Buenaventura Durruti

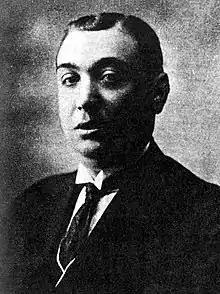
CNT leader Salvador Seguí, whose assassination triggered the outbreak of open conflict between anarchists and the "pistoleros"

In 1910, Durruti began his apprenticeship under the tutelage of Melchor Martínez, a master mechanic and a local leader of the Spanish Socialist Workers' Party (PSOE). Martínez oversaw Durruti's development as both a mechanic and as a socialist; during this period, Durruti stopped attending church and other religious events, which earned him a bad reputation among the city's Catholic population. After two years, Martínez informed Durruti that he had nothing left to teach him and pressed him to move on. He spent the subsequent year at a workshop that assembled machines for mineral processing, after which he qualified as a lathe operator. In April 1913, Durruti joined the Metalworkers' Union of the Unión General de Trabajadores (UGT) and became a prominent local union organiser. Like other workers in his union, Durruti came under the tutelage of the Leonese socialist theoretician Iglesias Munís, but before long became impatient and dissilusioned with the socialist party leadership. Durruti came to reject electoral politics in favour of revolutionary socialism, which caused tension between him and the party leadership; during this time, he would often remark that "socialism is either active or isn't socialism".